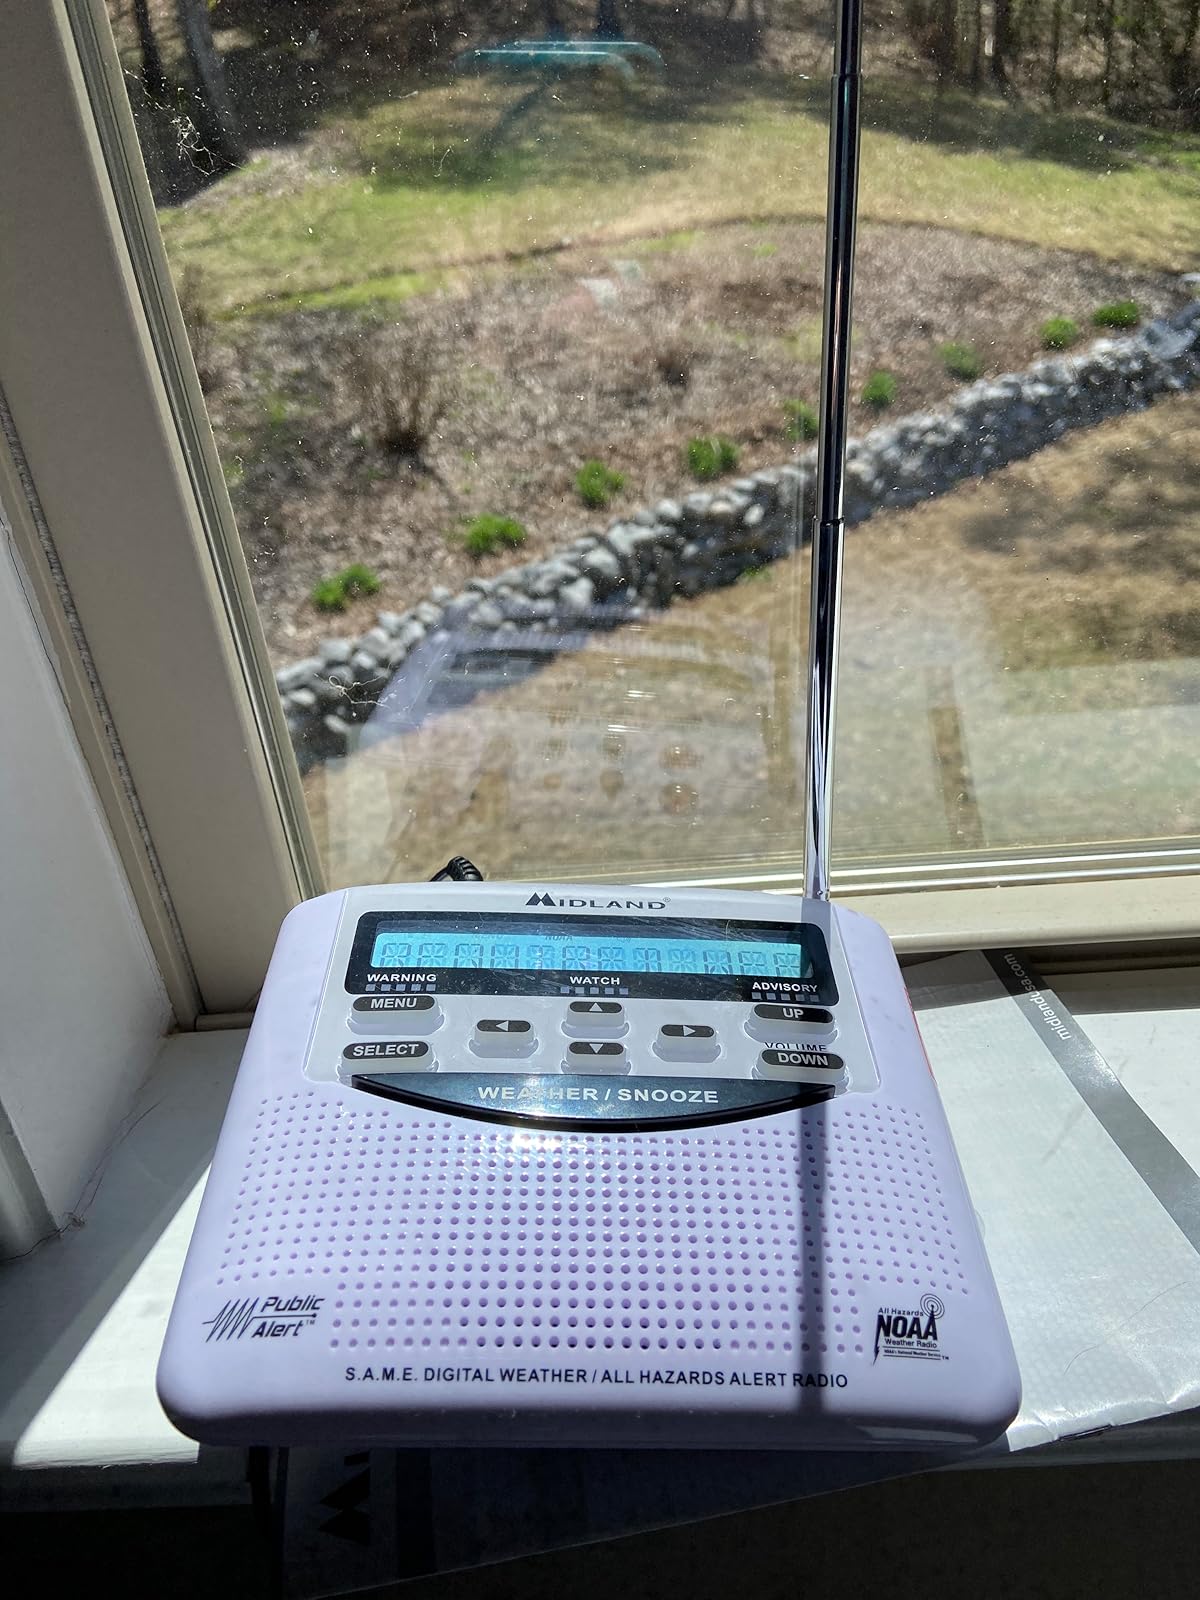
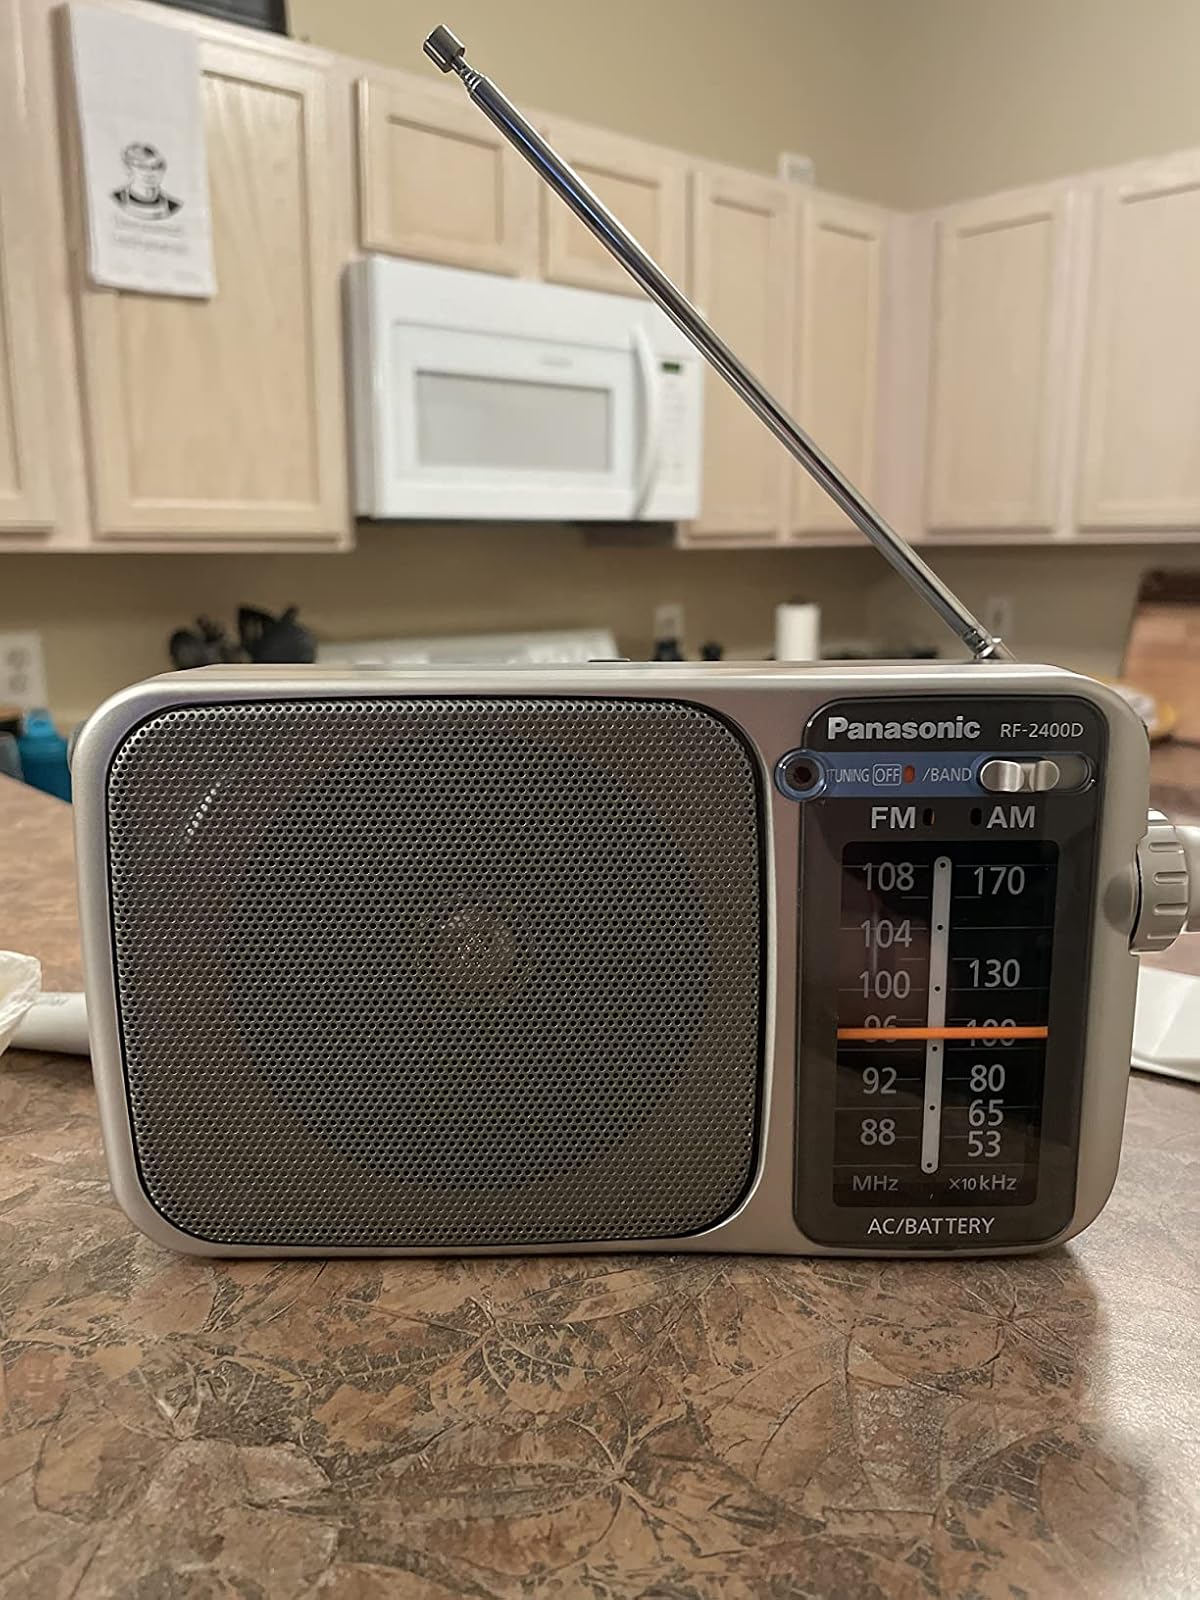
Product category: radio
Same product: no